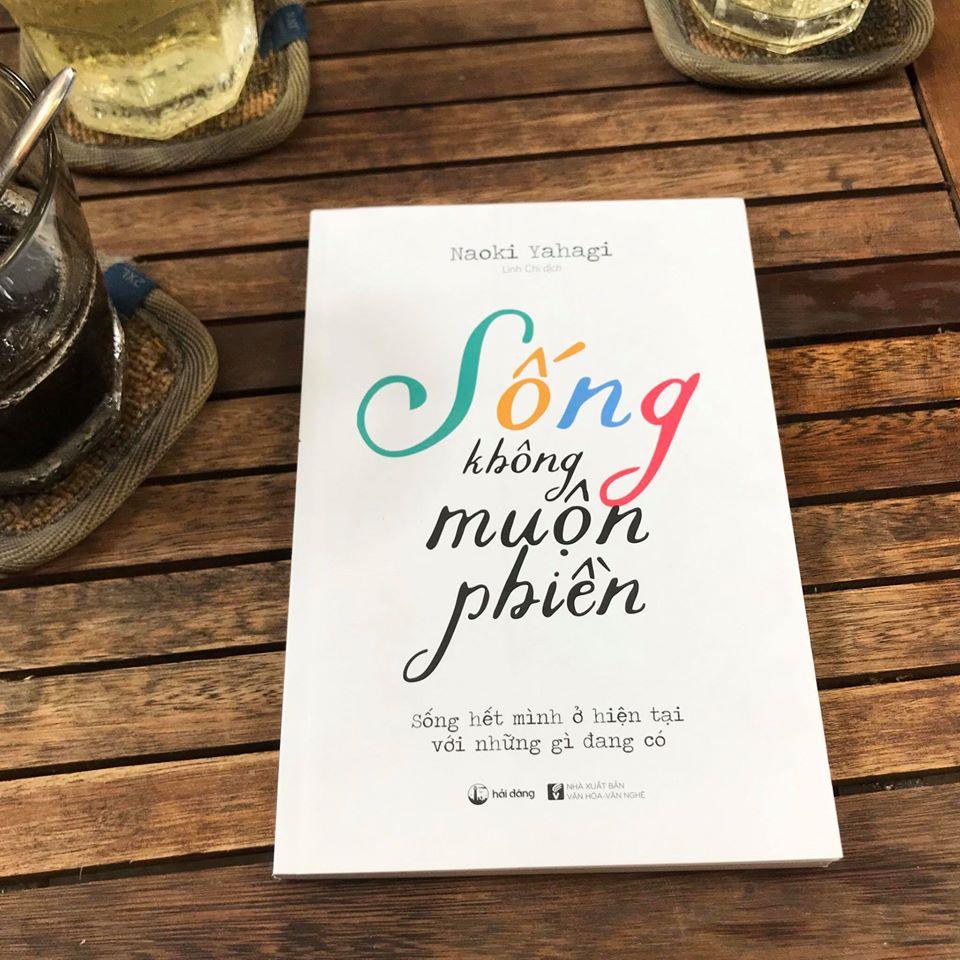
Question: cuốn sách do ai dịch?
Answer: do linh chi dịch